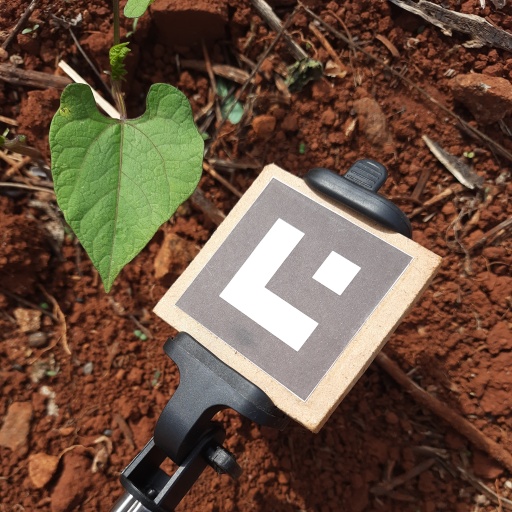
Observations: wavy surface, no eating holes, under sunlight